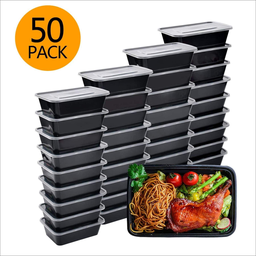
Label: plastic